Aeneas Silvius

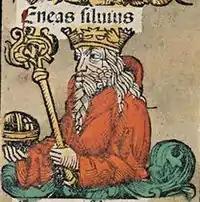
Enée Silvius (Nuremberg)

Aeneas Silvius (said to have reigned 1110-1079 BC) was third in the list of the mythical kings of Alba Longa in Latium, succeeding his father Silvius. The Silvii regarded him as the founder of their house. Dionysius of Halicarnassus ascribes to him a reign of 31 years. Ovid does not mention him among the Alban kings. According to Livy and Dionysius, the heir of Aeneas Silvius was named Latinus Silvius.